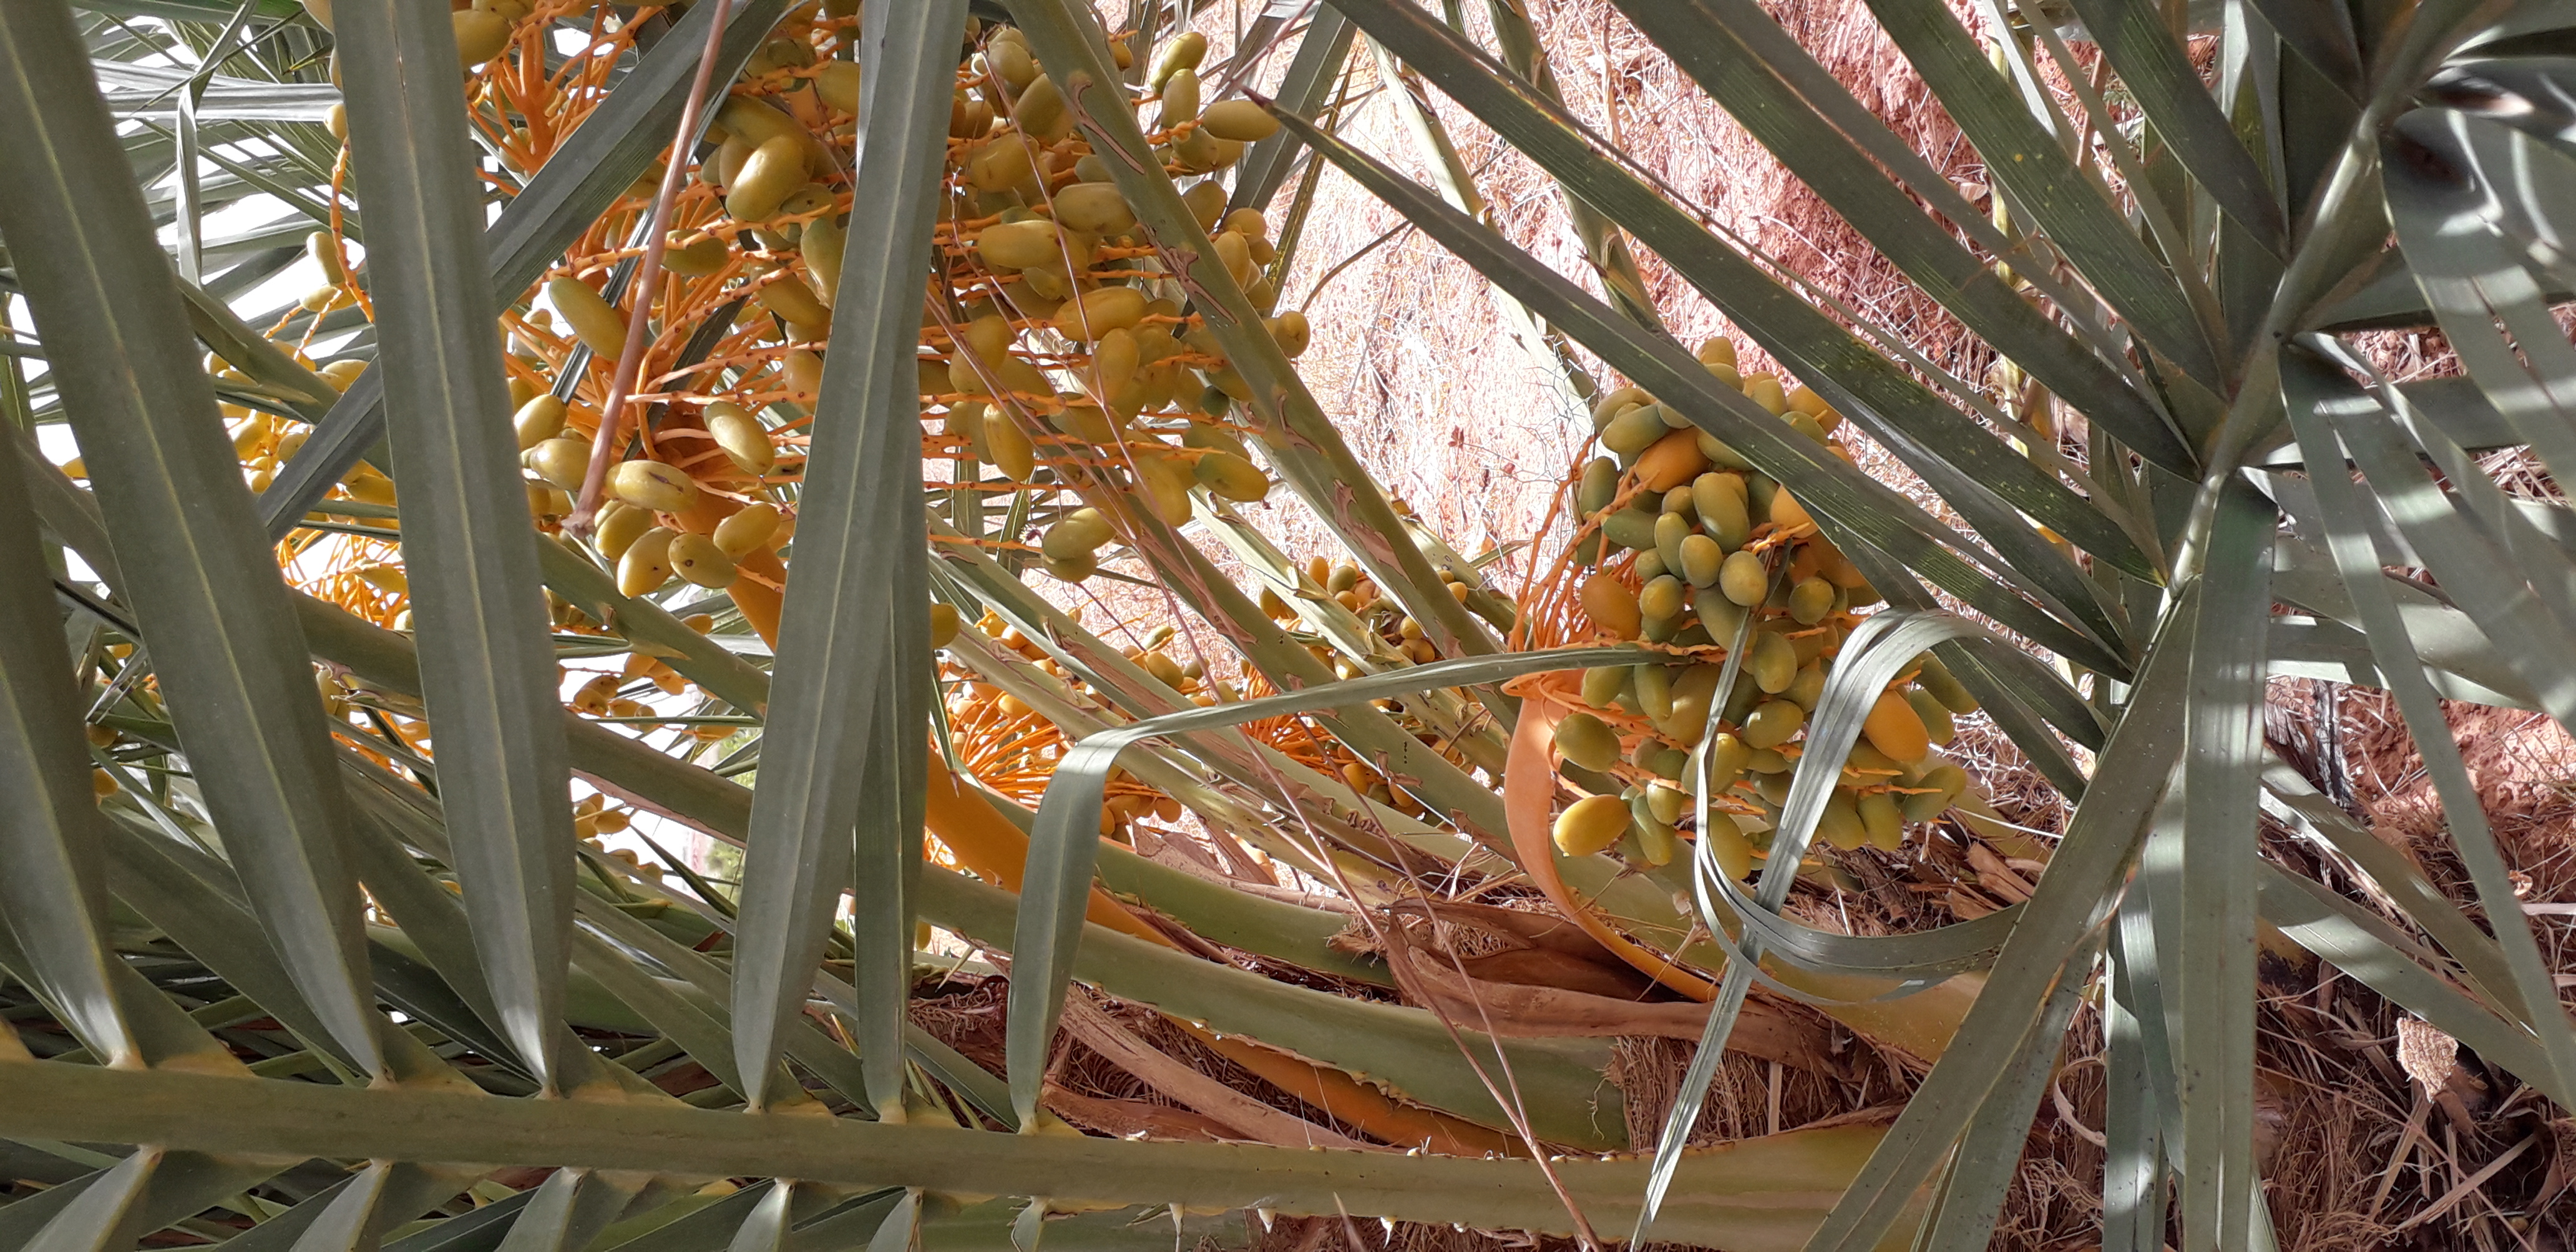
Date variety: kholt